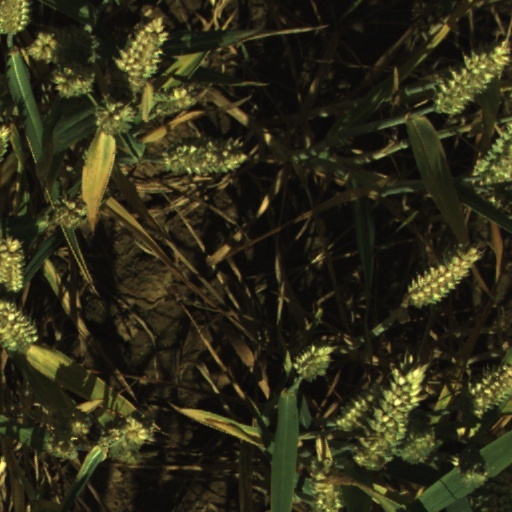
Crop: wheat